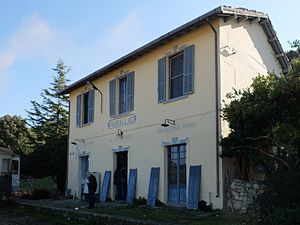
Nurallao
Nurallao er en by og en kommune i provinsen Sud Sardegna i regionen Sardinien i Italien. Byen ligger i 390 meters højde og har 1.270 indbyggere. Kommunen har et areal på 34,76 km² og grænser til kommunerne Isili, Laconi og Nuragus.